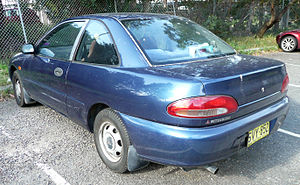
Mitsubishi Lancer / Modelhistorie / Femte generation (1991−1996)
Mitsubishi Lancer er en lille mellemklassebil bygget af Mitsubishi Motors siden 1973. Den er i nogle tilfælde en sedan-, combi coupé- eller stationcarudgave af Mitsubishi Colt.